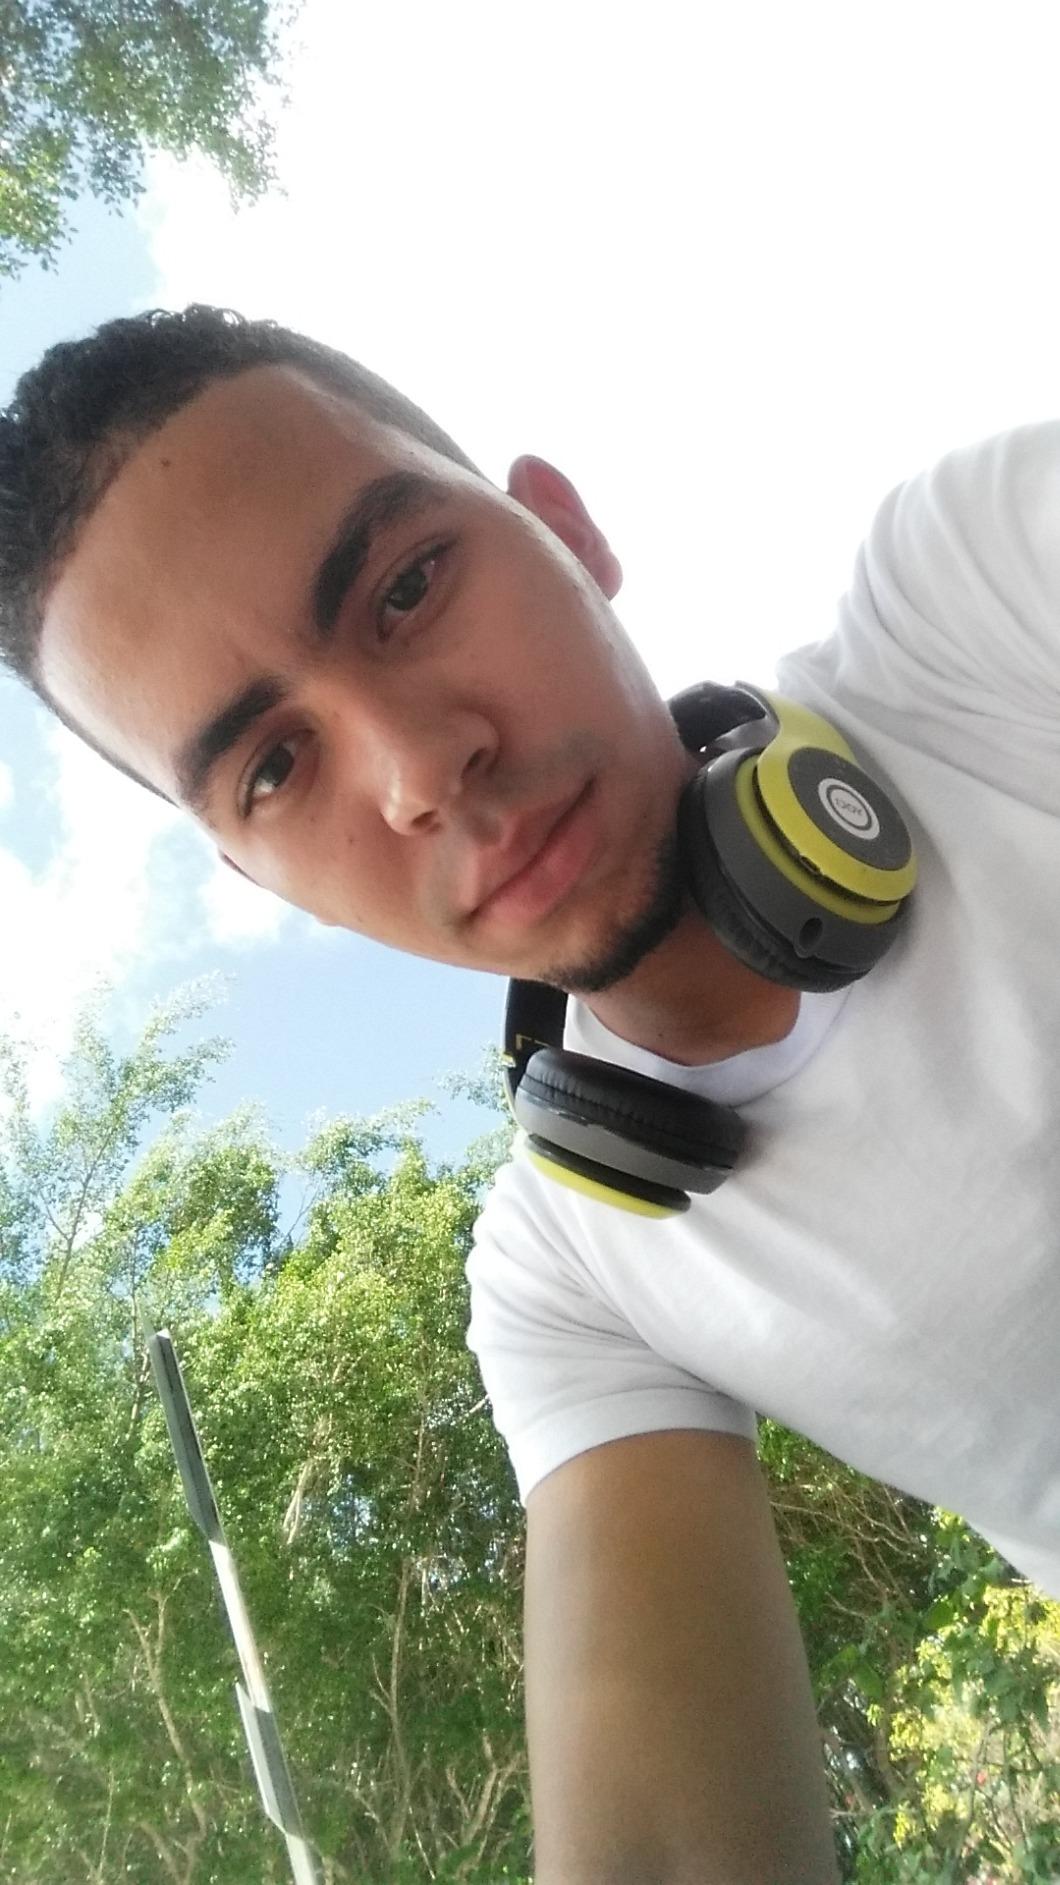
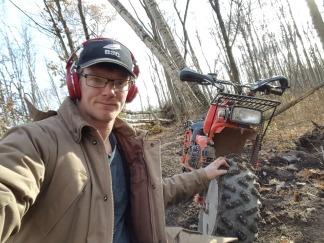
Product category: headphones
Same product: no